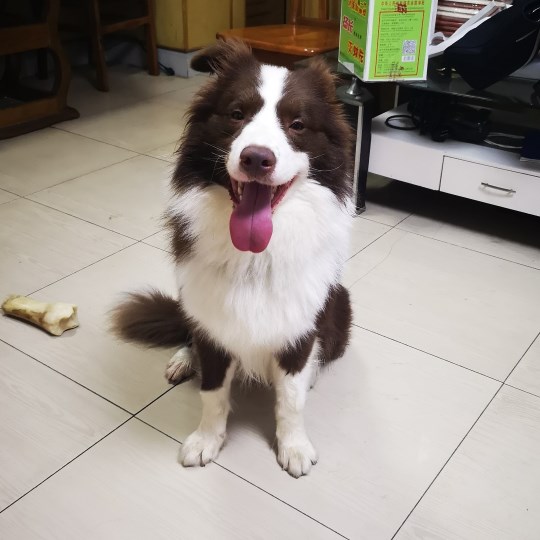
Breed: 2594-n000109-Border_collie